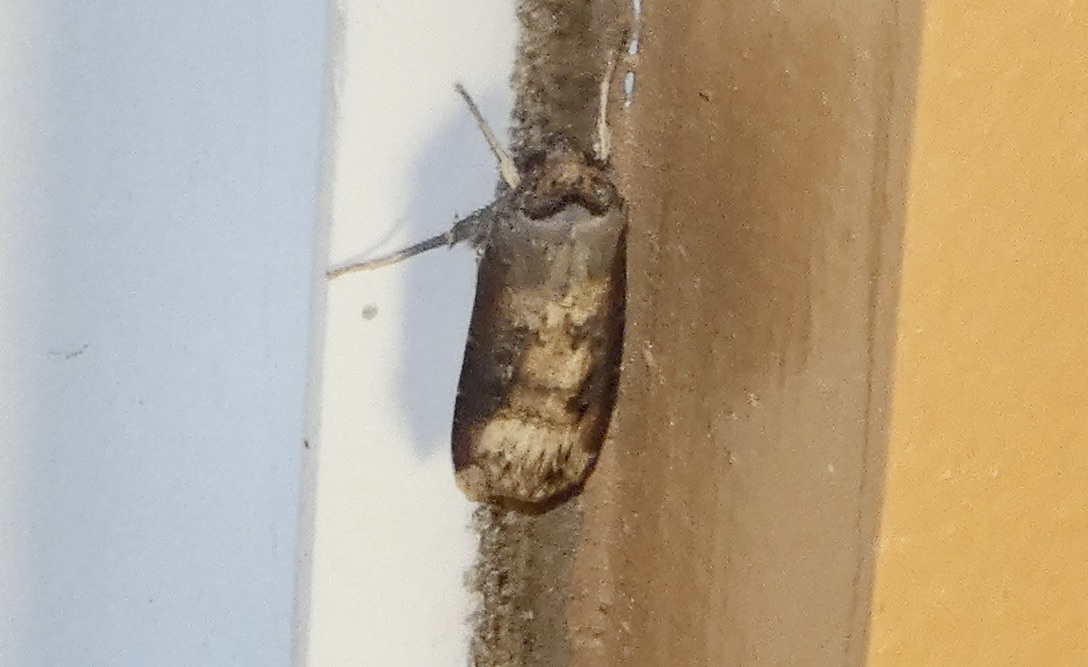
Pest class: cutworms